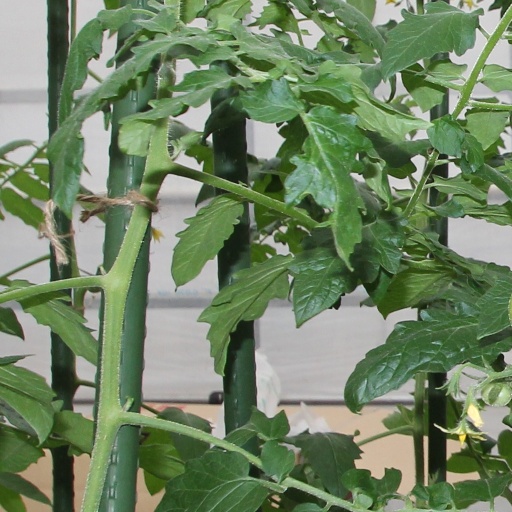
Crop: tomato